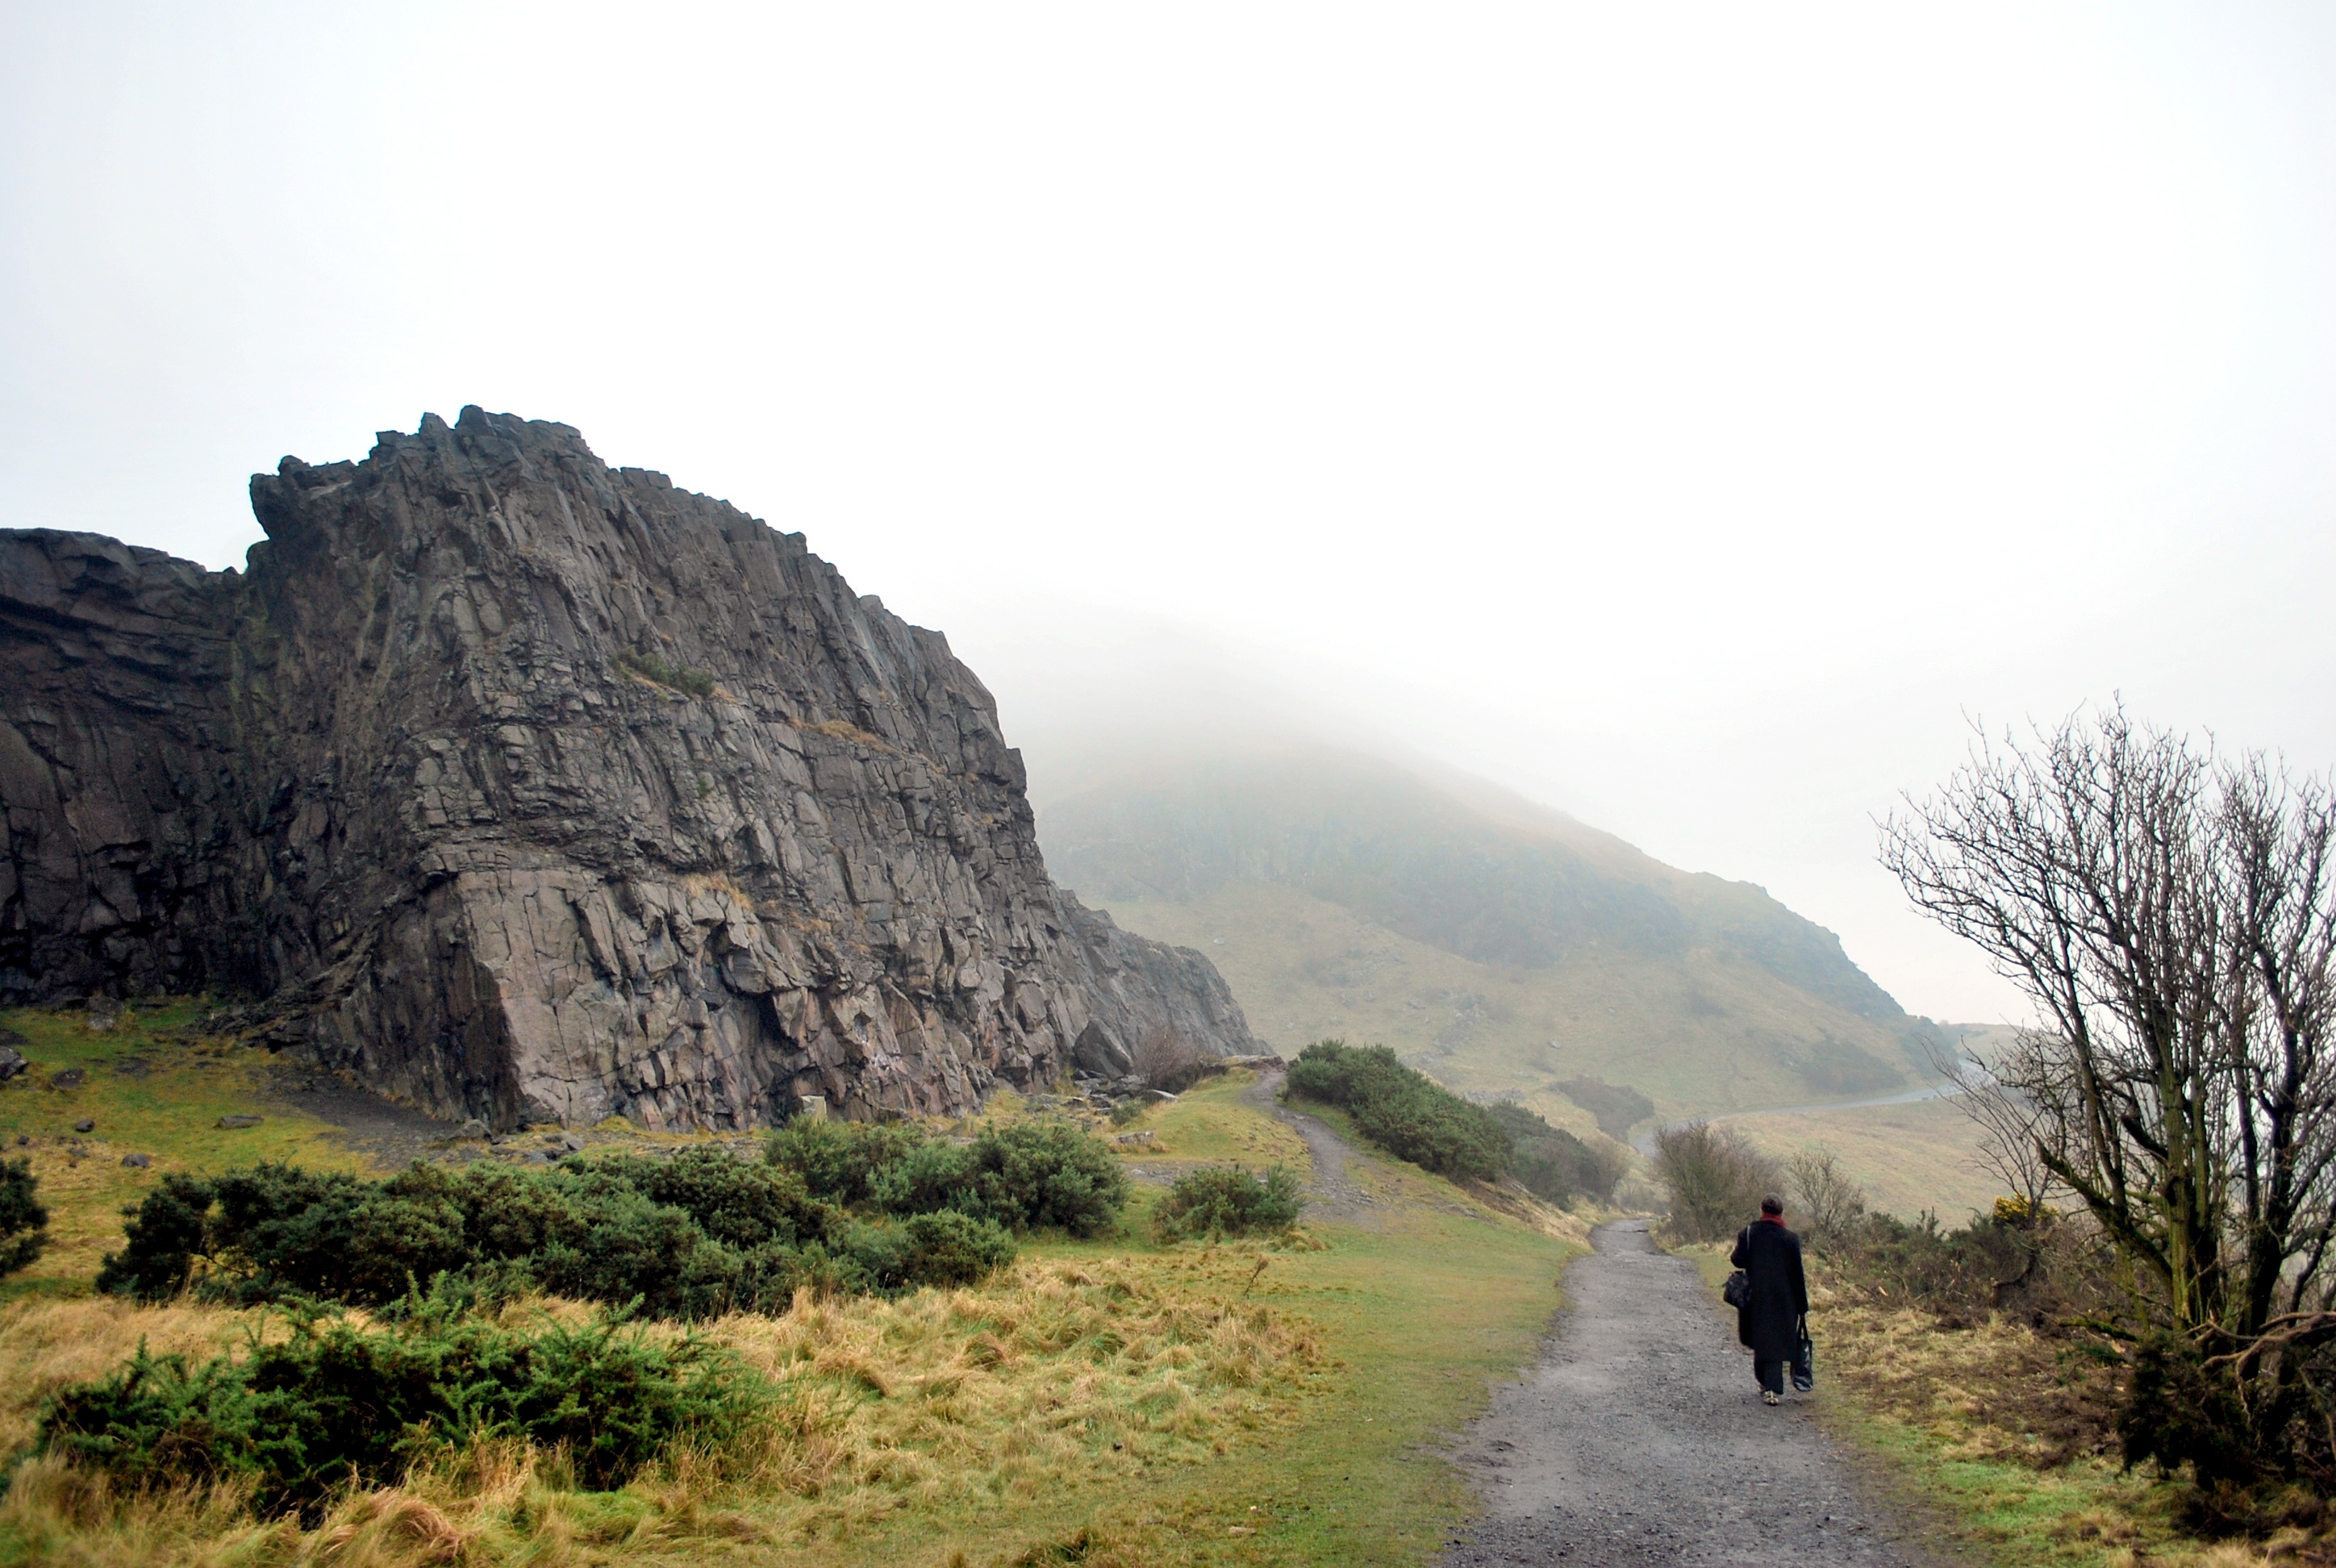
landscape, nature, path, pathway, grass, outdoor, rock, walking, mountain, cloud, sky, road, mist, trail, countryside, hill, old, valley, mountain range, travel, cliff, walk, europe, rural, scenic, landmark, historic, tourism, terrain, ridge, plants, uk, geology, badlands, bright, plateau, way, history, scotland, european, britain, scottish, edinburgh, wadi, landform, geographical feature, mountainous landforms